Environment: real
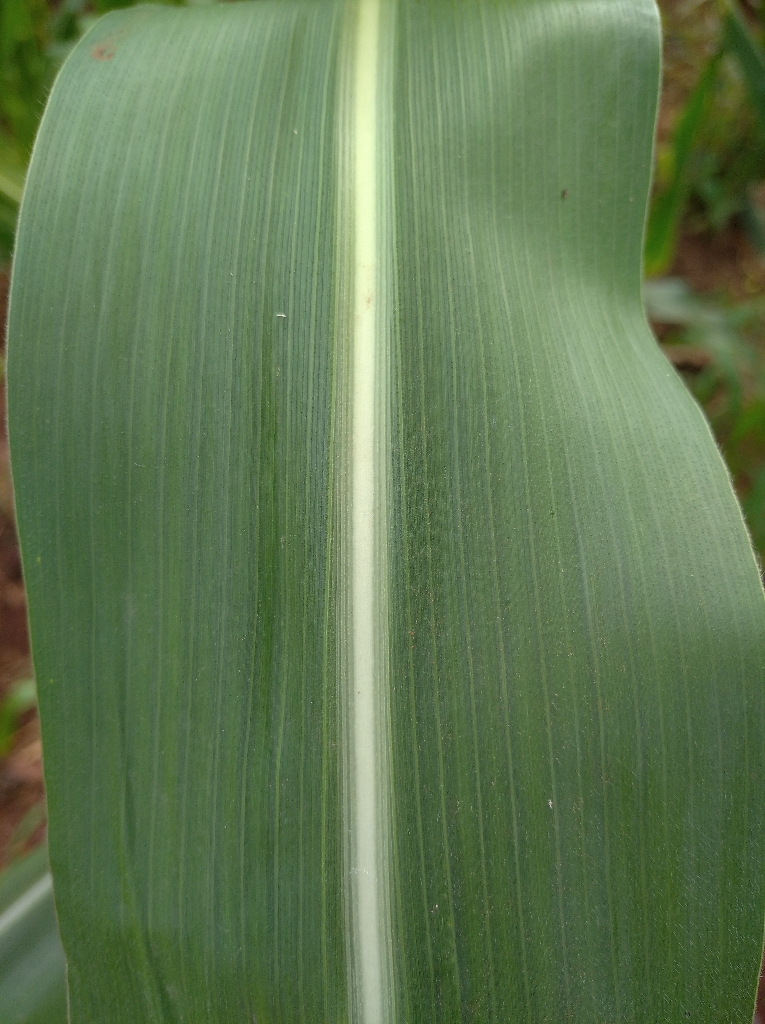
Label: healthy